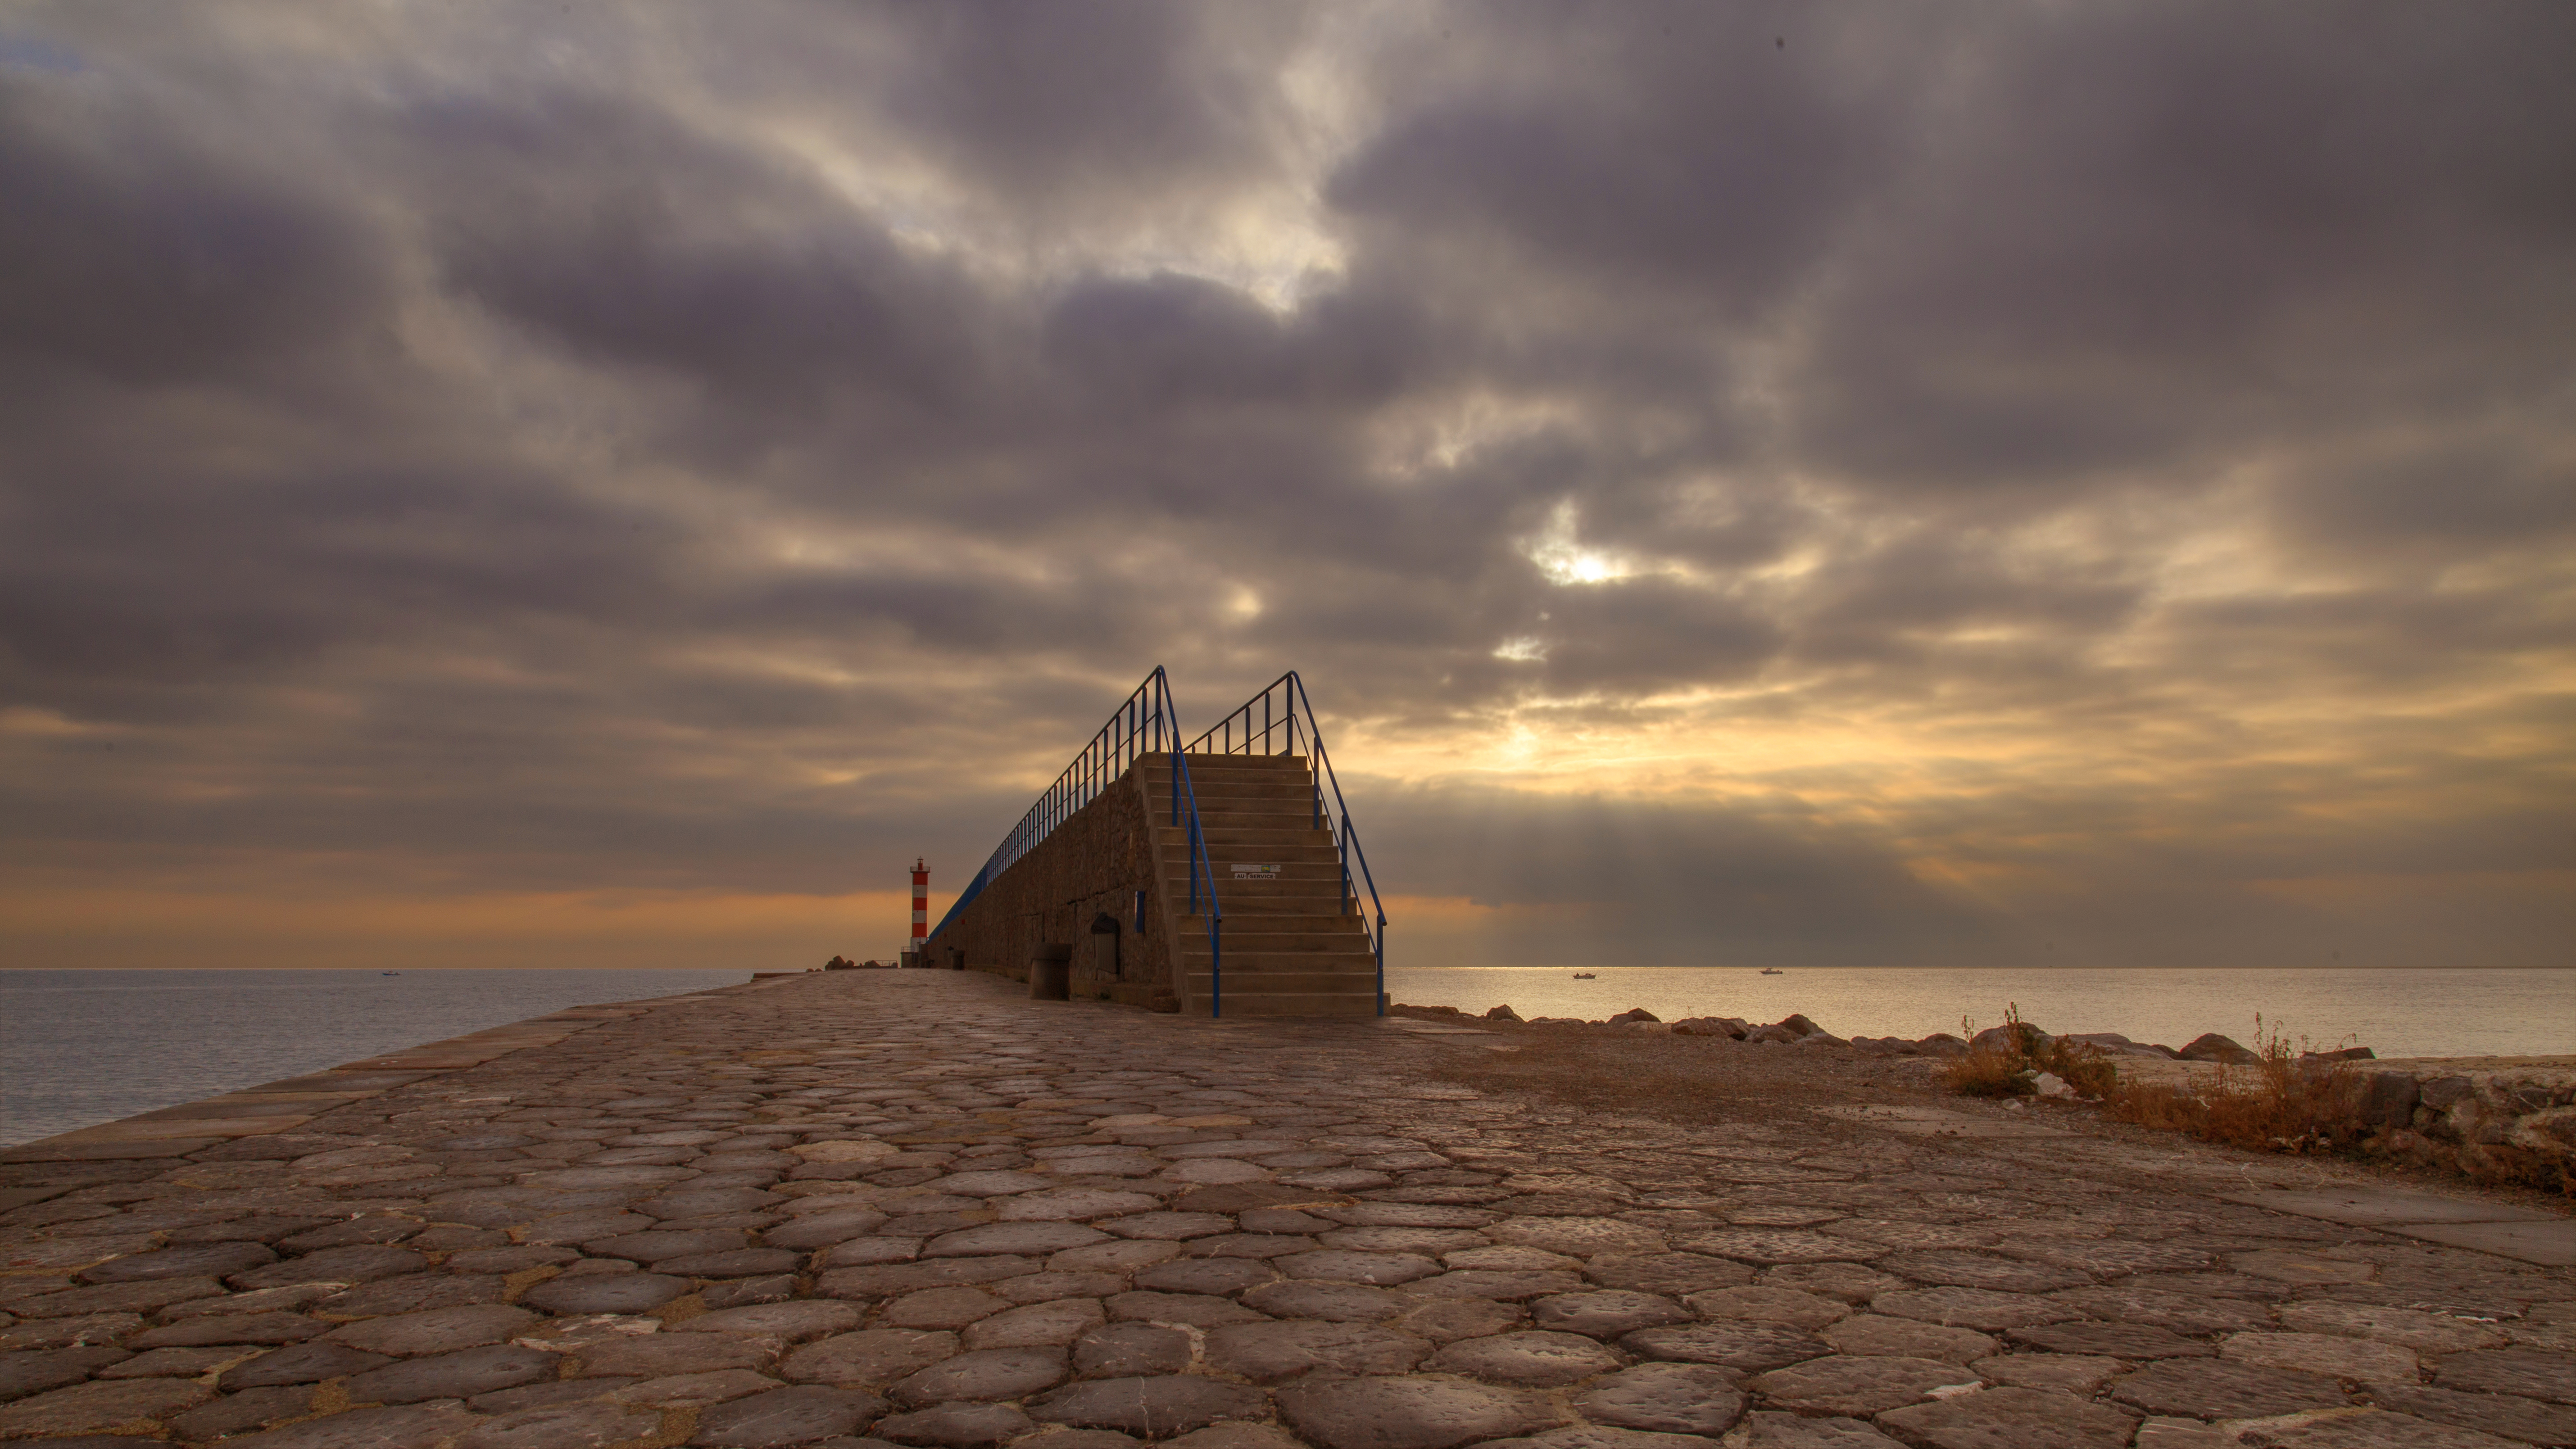
beach, sea, coast, sand, rock, ocean, horizon, winter, cloud, lighthouse, sky, sunrise, sunset, sunlight, morning, shore, wave, dawn, pier, dusk, evening, tower, seascape, bay, clouds, hiver, skyscape, cape